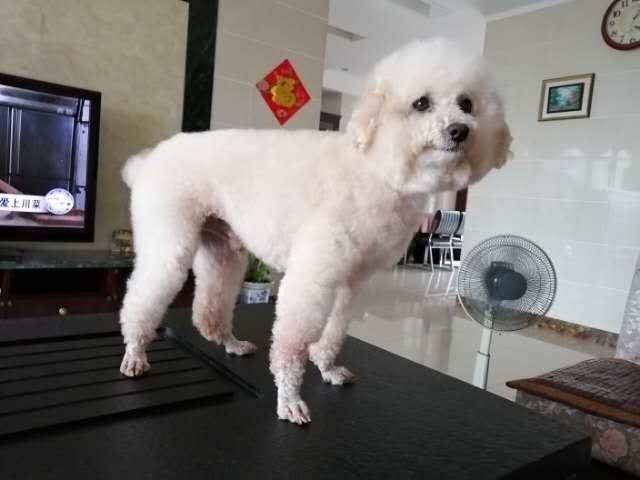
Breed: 2925-n000114-toy_poodle